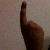
The image shows a hand gesture representing the number 1 in Indian Sign Language.